Northern shoveler

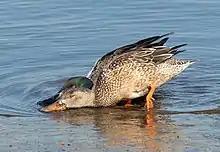
A pair foraging together in New York

Northern shovelers feed by dabbling for plant food, often by swinging its bill from side to side and using the bill to strain food from the water. They use their highly specialized bill (from which their name is derived) to forage for aquatic invertebrates. Their wide flat bill is equipped with well-developed lamellae – small, comb-like structures on the edge of the bill that act like sieves, allowing the birds to skim crustaceans and plankton from the surface of the water. This adaptation, which is more specialized in shovelers, gives them an advantage over other puddle ducks, with which they do not have to compete for food resources for most of the year. As a result, mud-bottomed marshes rich in invertebrates are their habitat of choice.